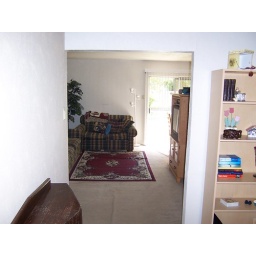
Standing in the front door looking into the living area and sliding glass door.